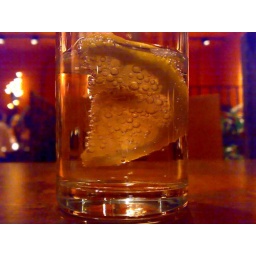
Lemon in glass - macro ajusted white balance and contrast changed on flickr